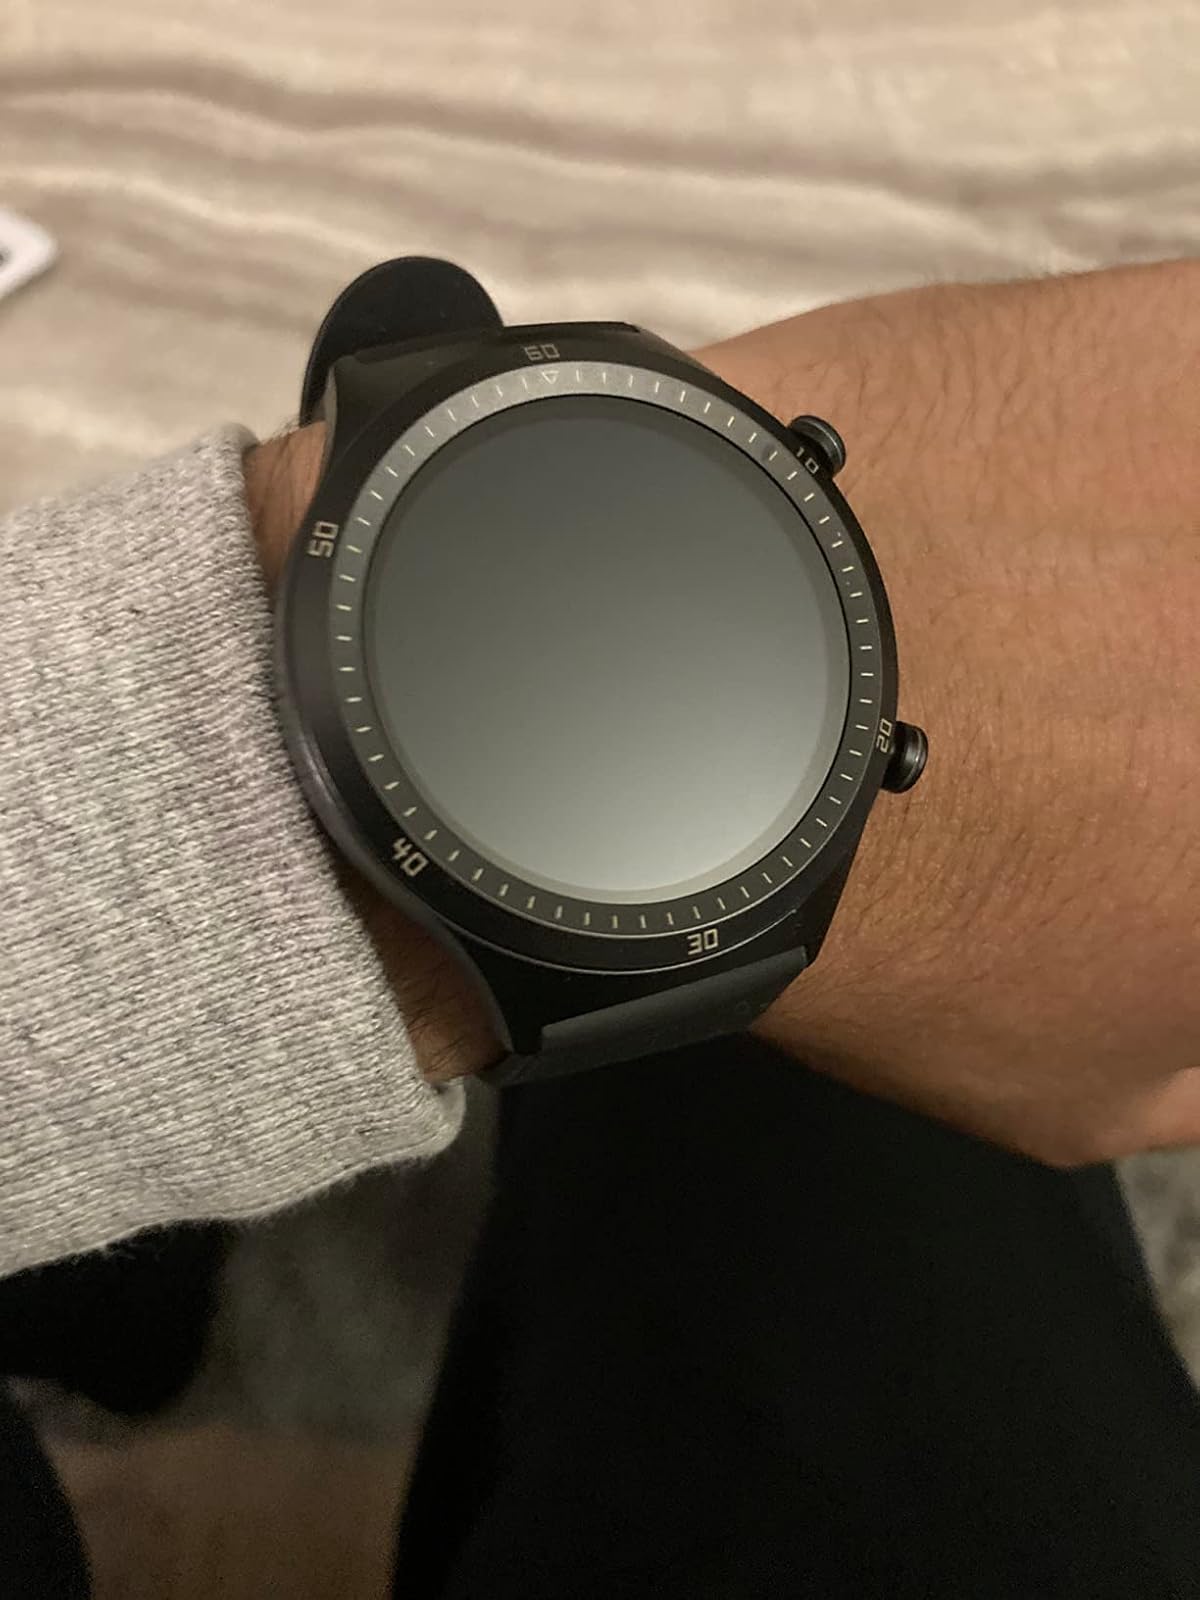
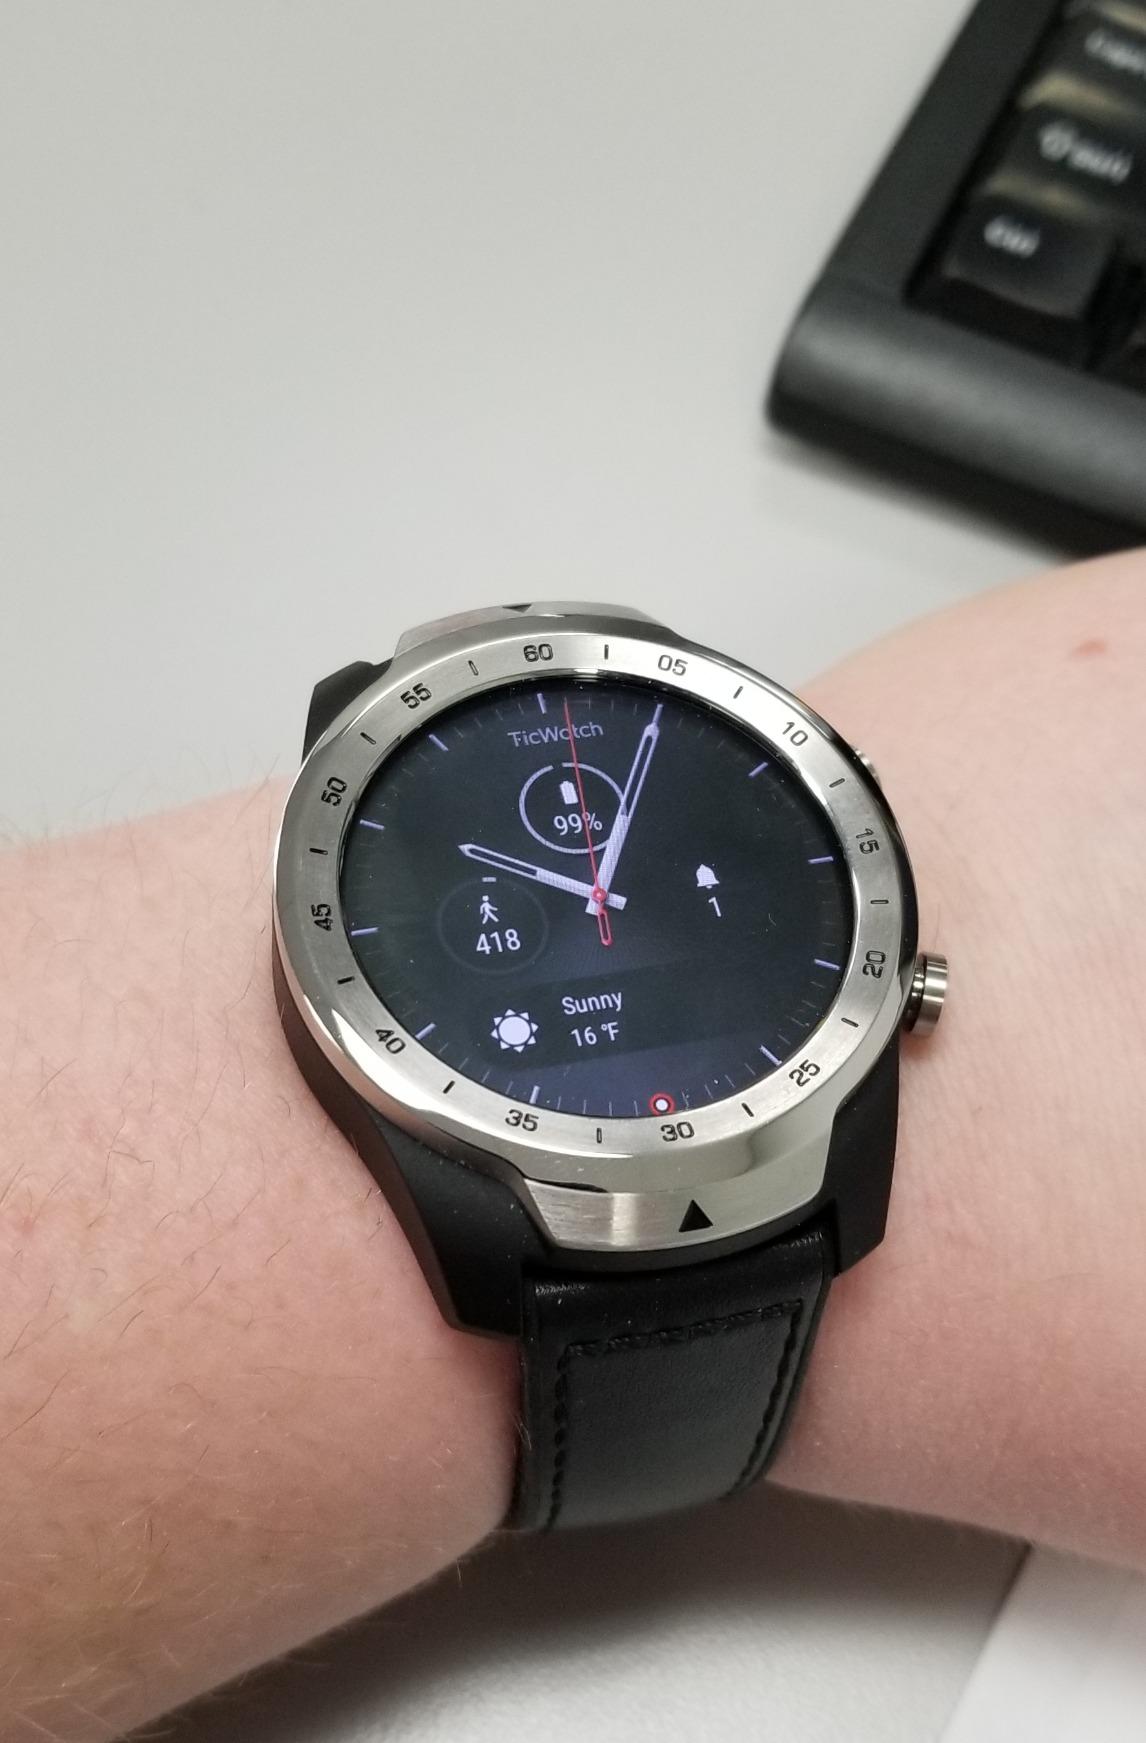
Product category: smartwatch
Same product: no